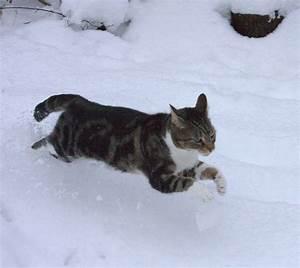
cat